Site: brandenburg
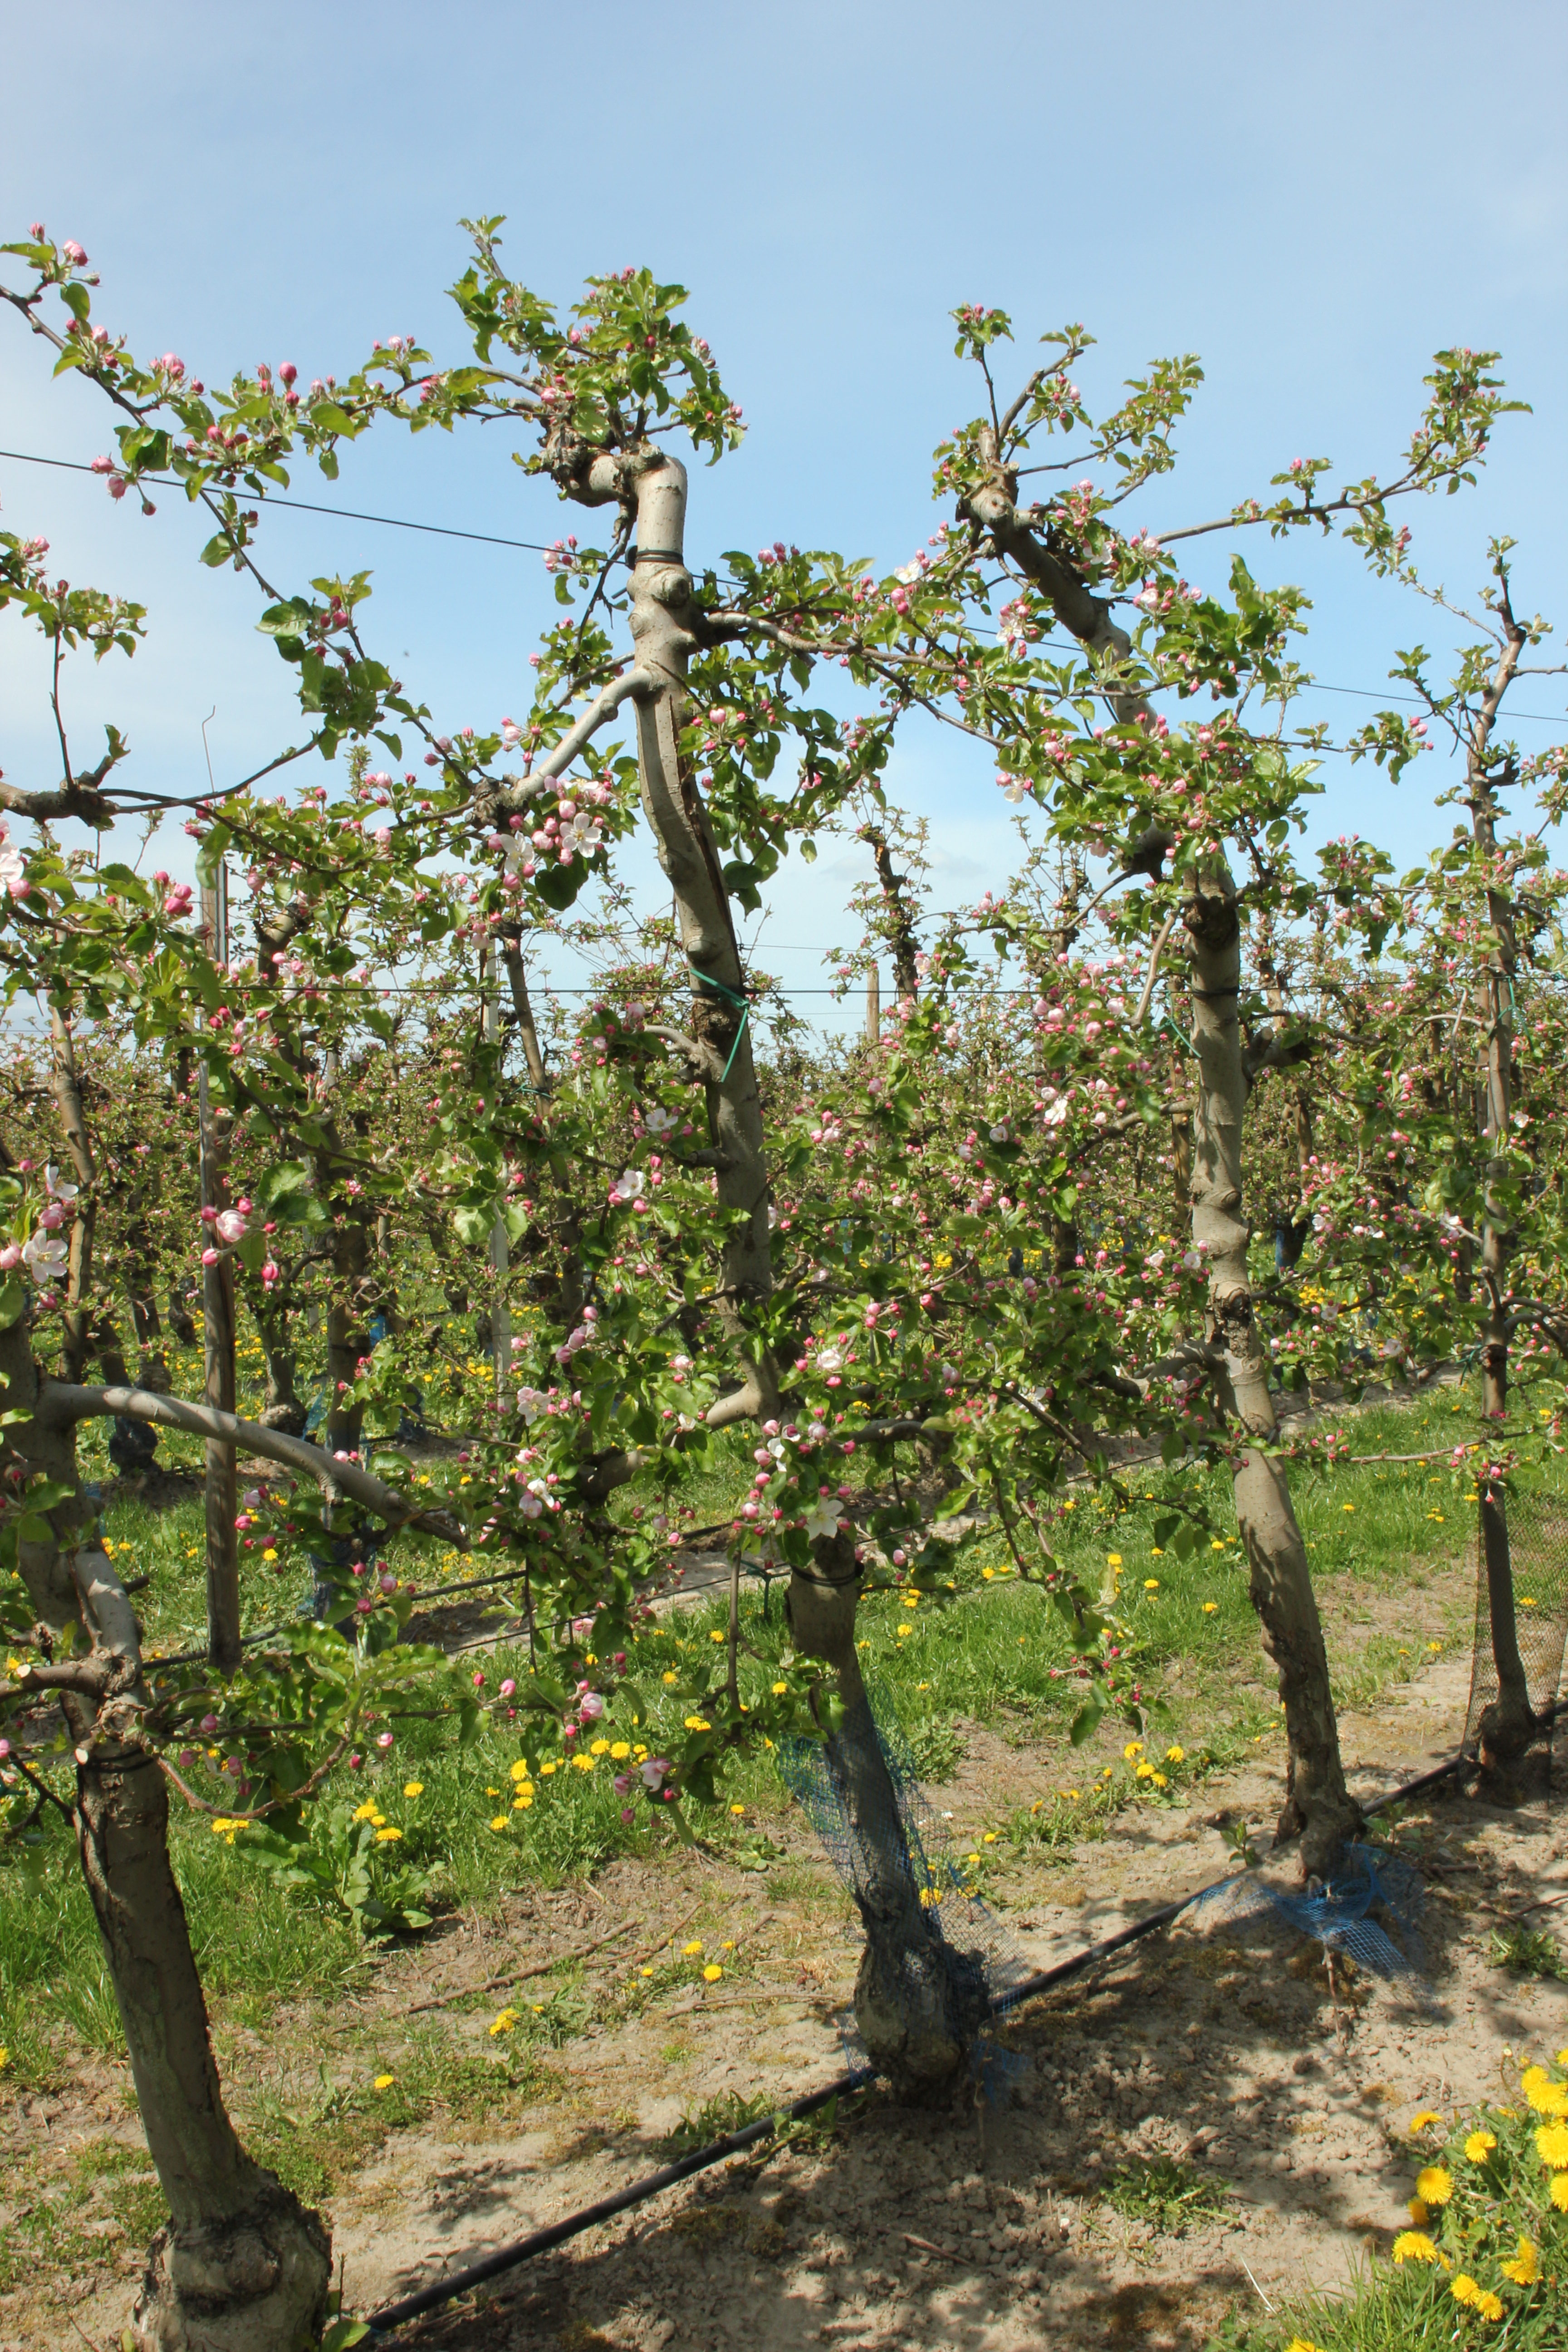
Growth stage (BBCH 57): Inflorescence emergence